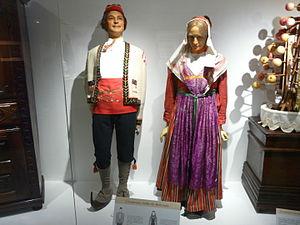
Costumes traditionnels ariégeois de la vallée de Bethmale
Les sabots de Bethmale, en bois de hêtre et à la pointe longue recourbée vers le haut, sont une particularité vestimentaire forte de la petite vallée des Pyrénées centrales qui leur a donné le nom. Ils constituent l’élément le plus singulier du costume traditionnel bethmalais lequel est, selon Simone Henry, « le plus original, pour les hommes comme pour les femmes…, un des plus beaux costumes régionaux français et même européens ».
La vallée de Bethmale est une vallée pyrénéenne située en Ariège. Elle fait partie du Castillonnais dans le Couserans.